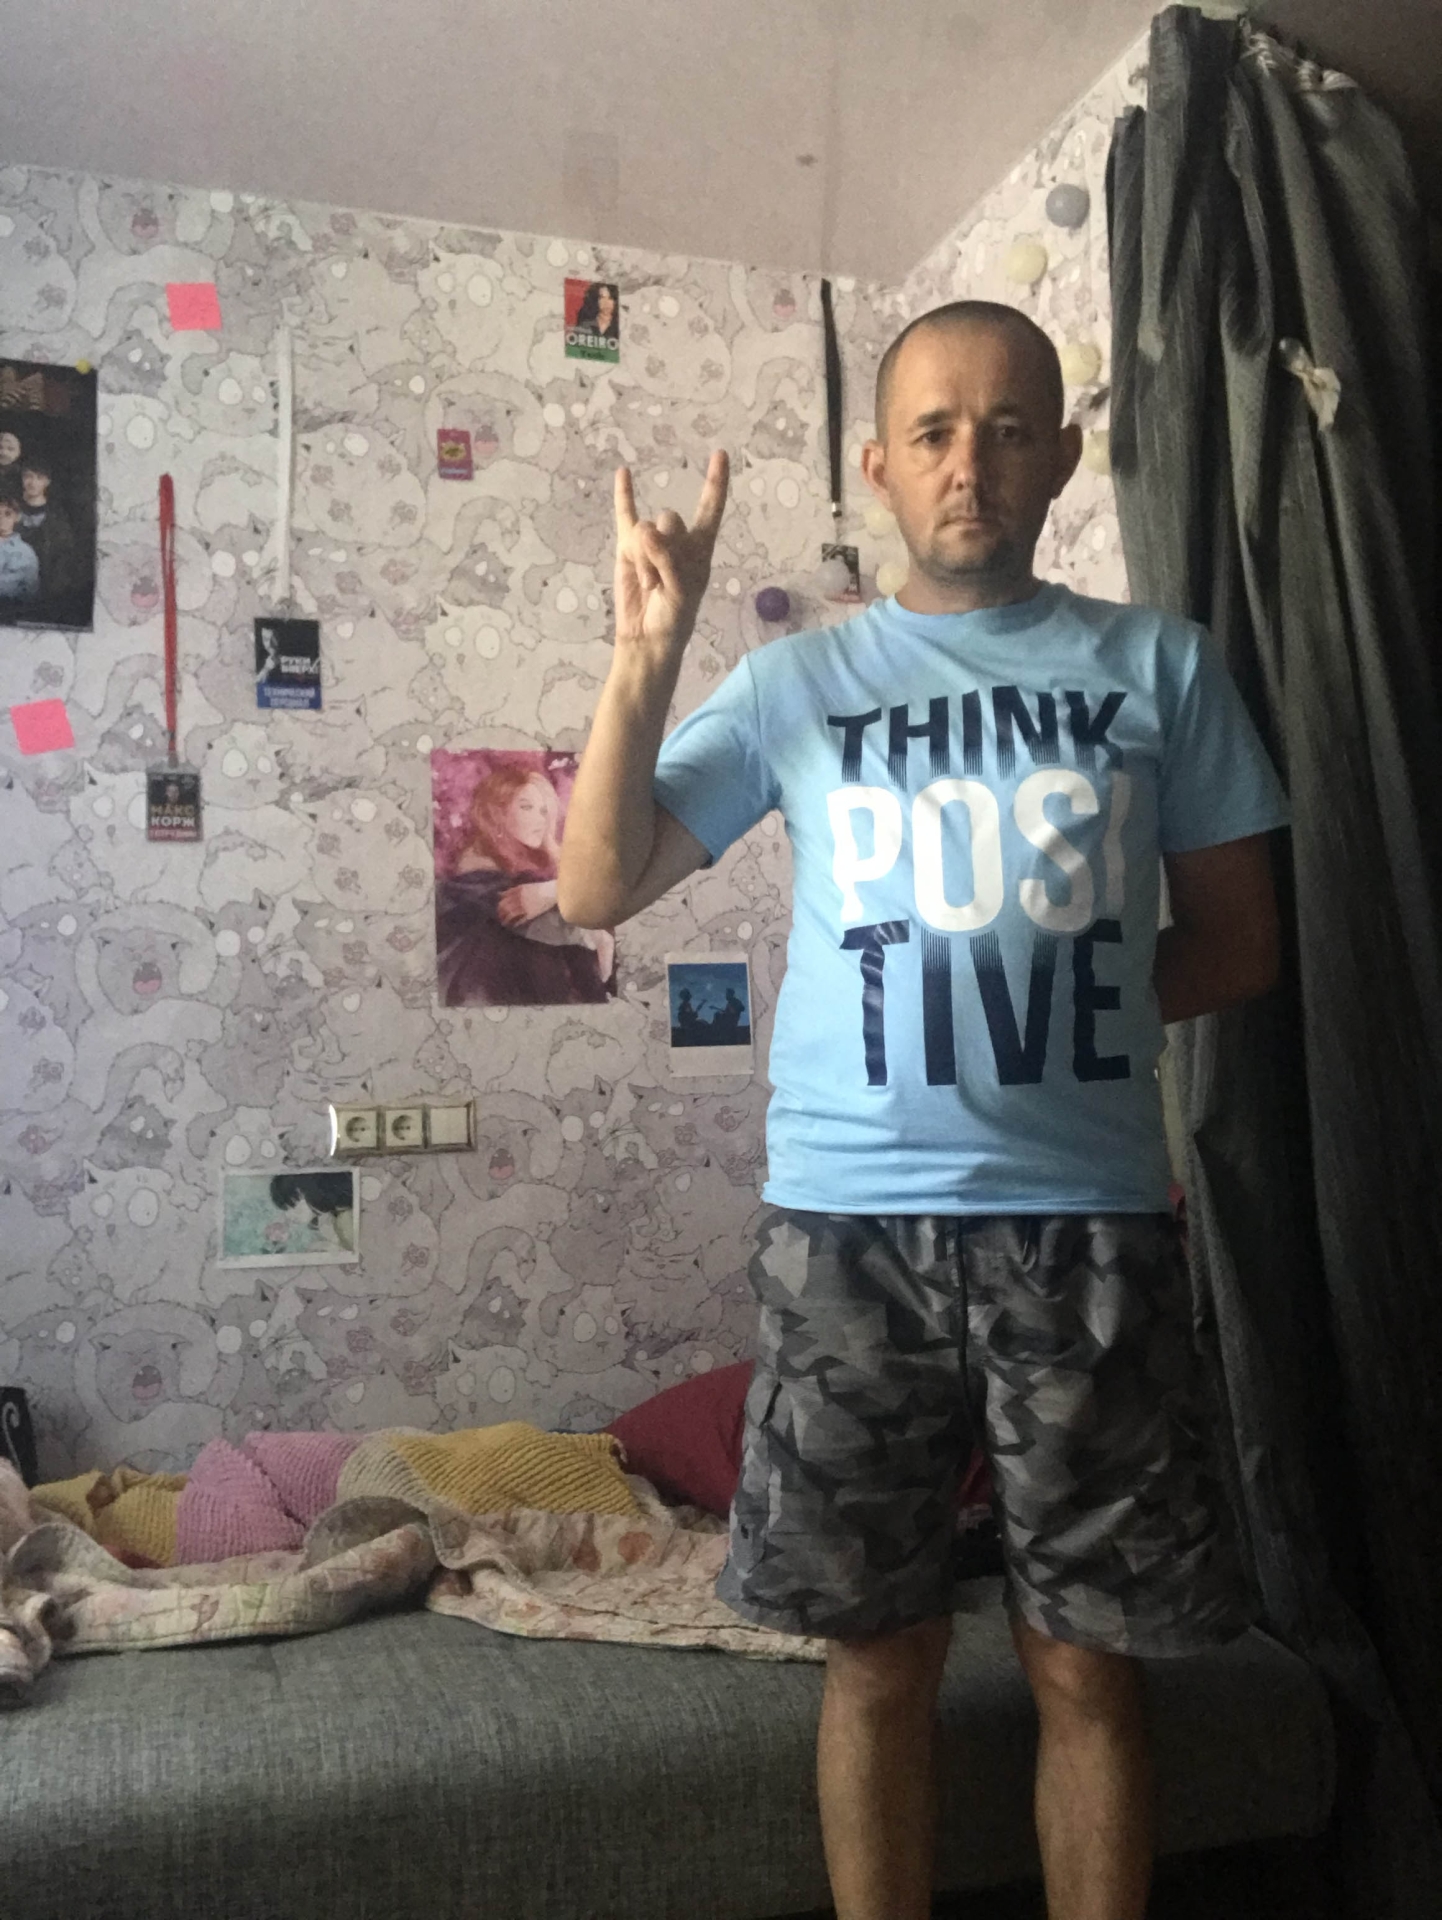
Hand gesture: rock